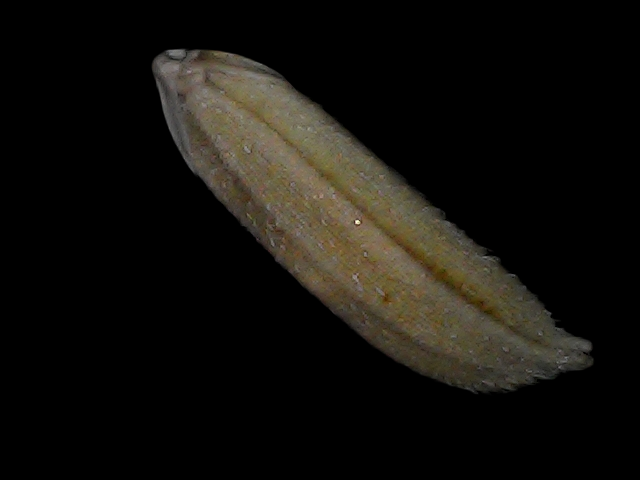
Rice variety: Bd87